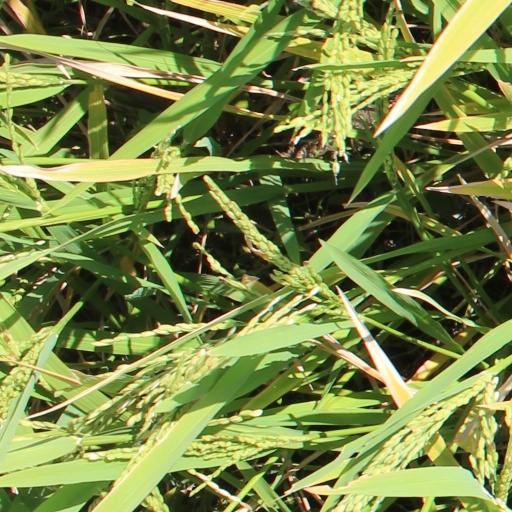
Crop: rice